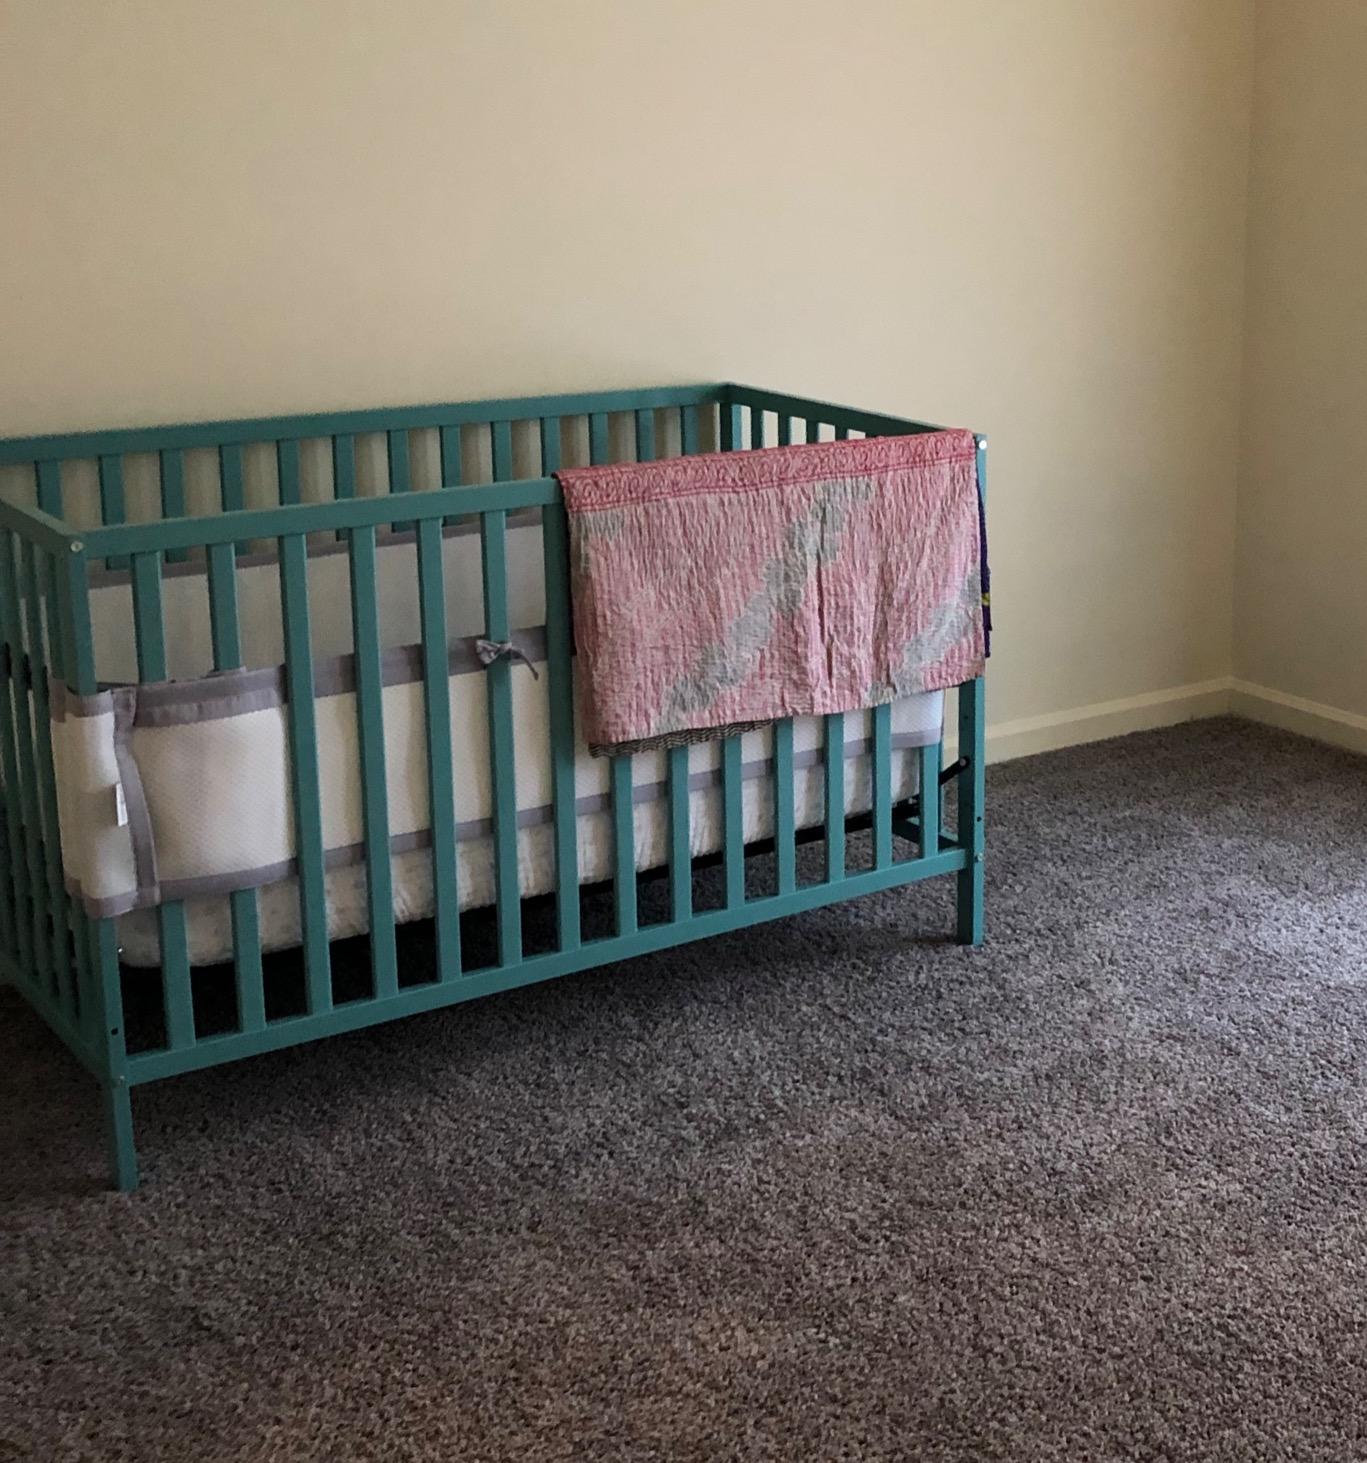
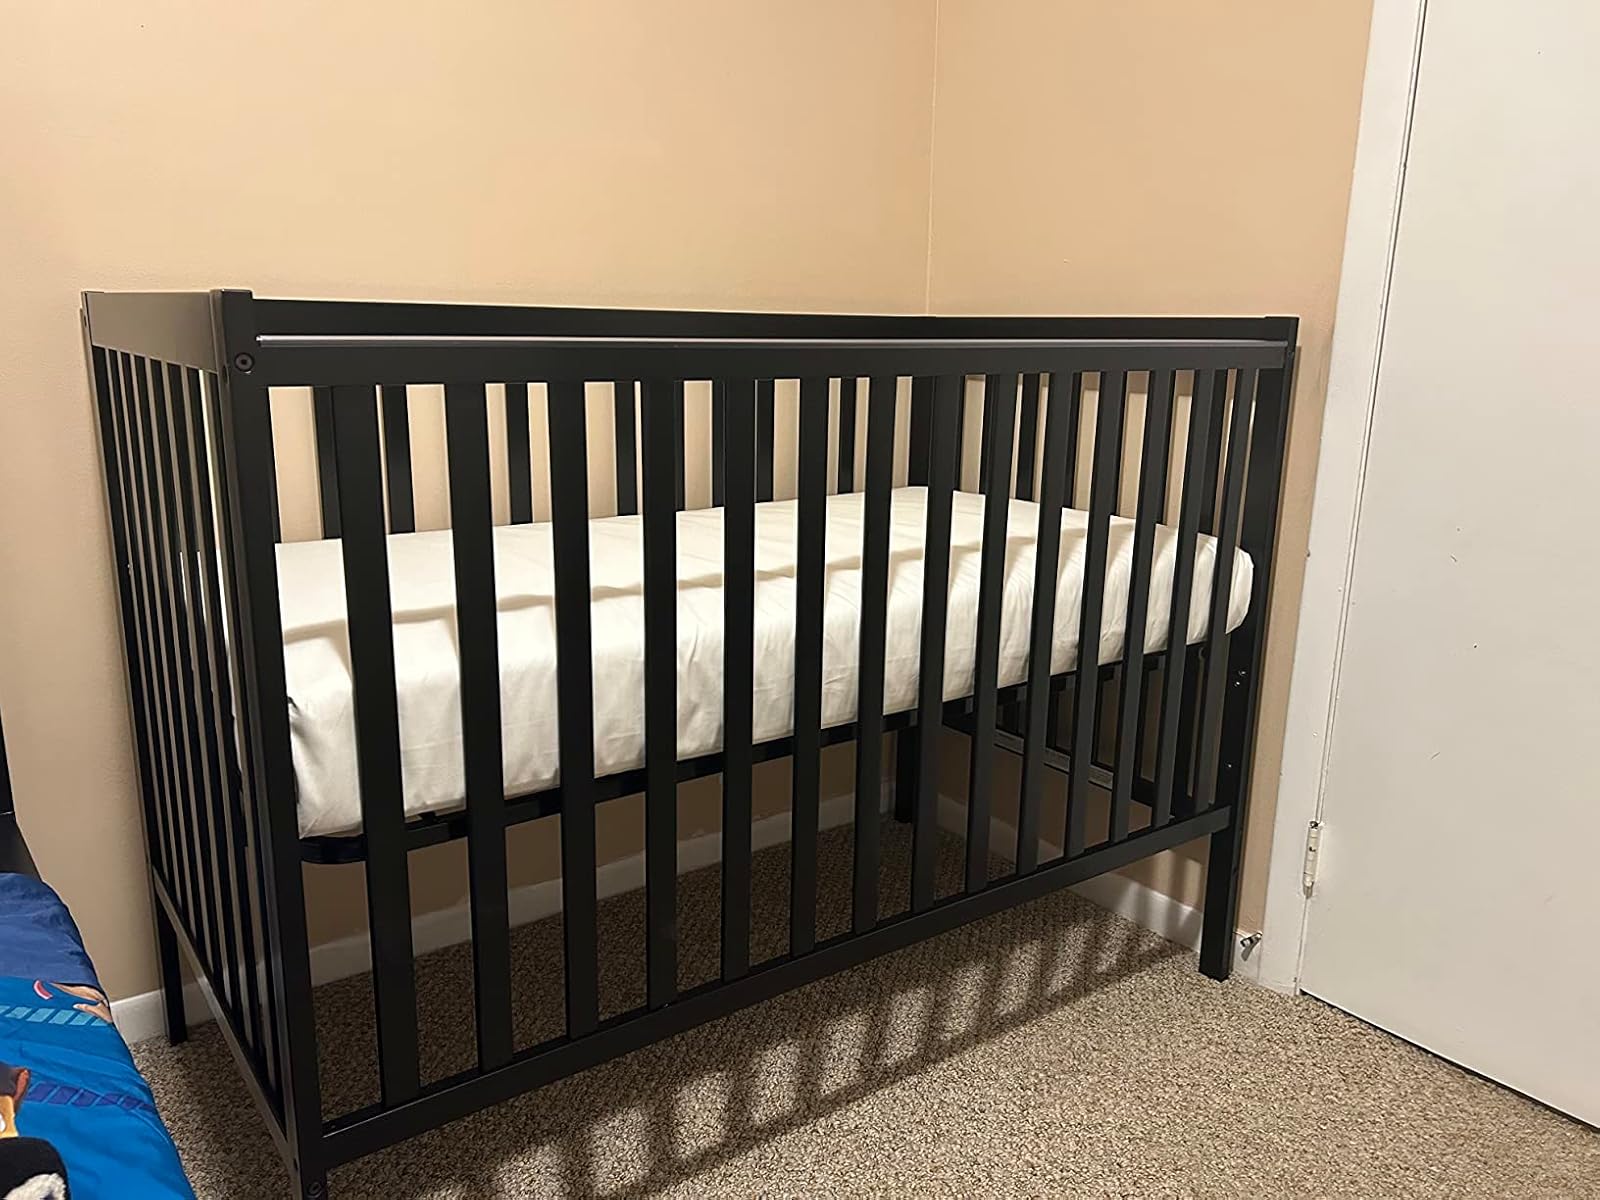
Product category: products_crib
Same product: no